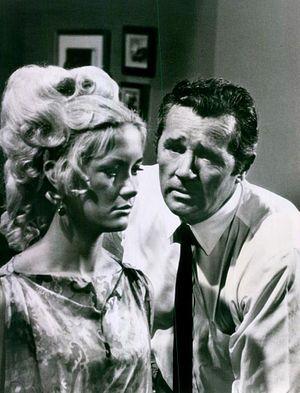
Joan Van Ark est une actrice américaine, née le 16 juin 1943 à New York, connue surtout pour ses rôles dans des séries télévisées, les plus connus étant dans les séries Dallas et Côte Ouest